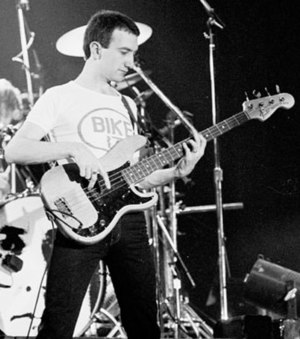
John Deacon
John Richard Deacon var bassist i Queen.